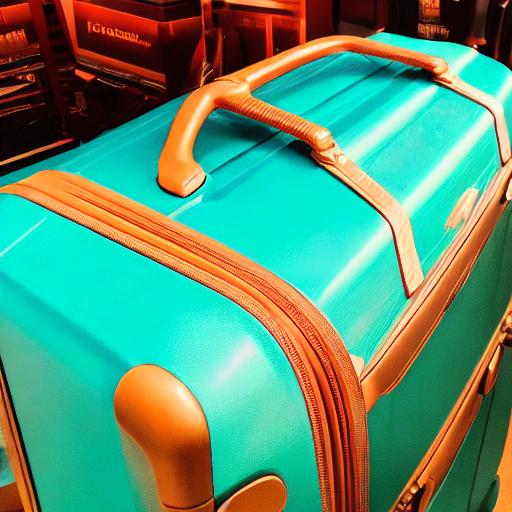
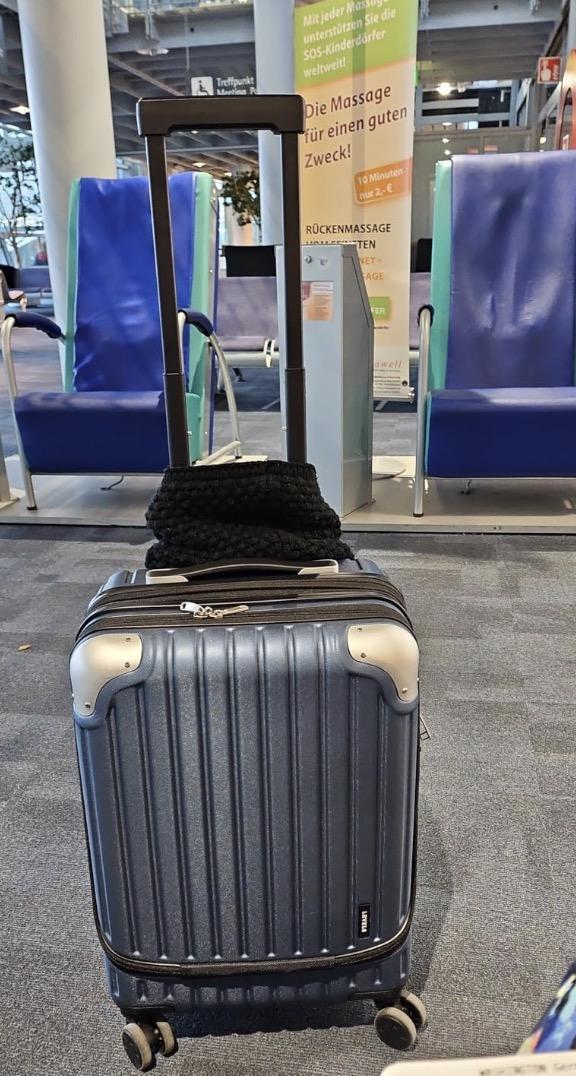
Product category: items_tea
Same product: no